Question: Please indicate a possible affordance area of jump_skateboard that can be used for standing on
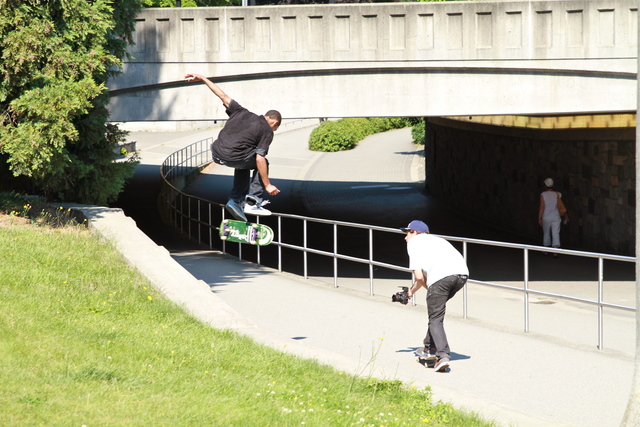
Answer: [214.143, 215.726, 277.476, 254.393]